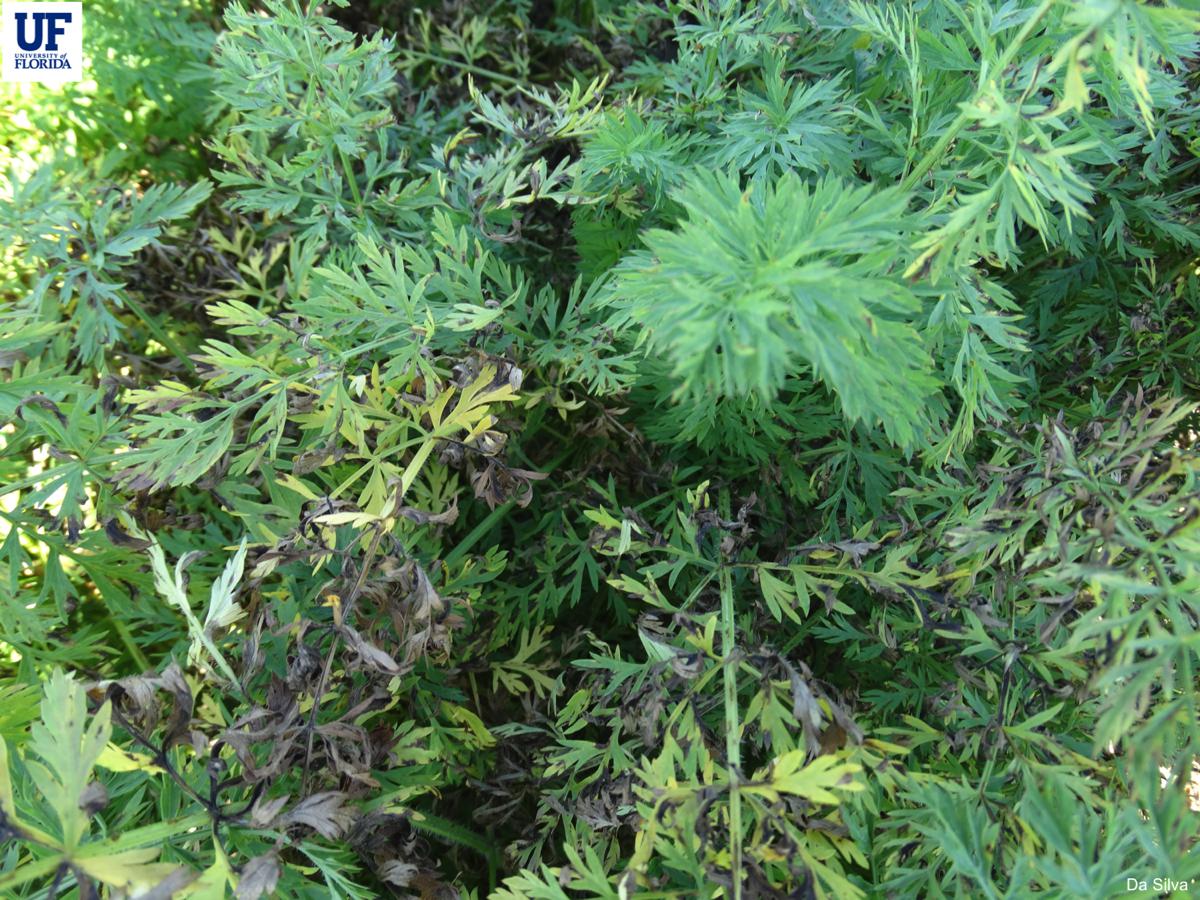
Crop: unknown
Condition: carrot_carrot_alternaria_blight